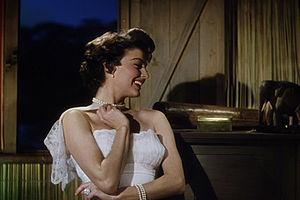
Ava Gardner, née le 24 décembre 1922 à Grabtown en Caroline du Nord et morte le 25 janvier 1990 à Londres, est une actrice américaine.